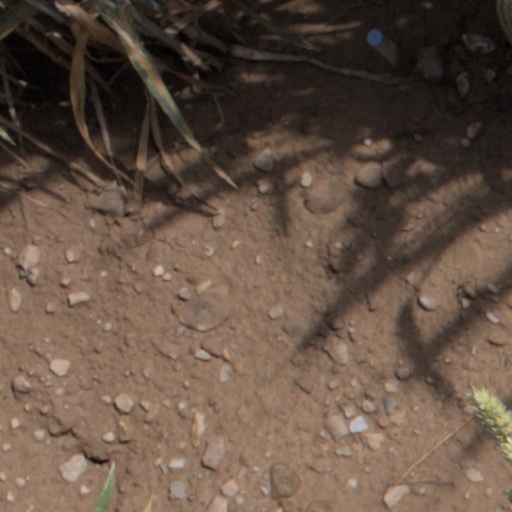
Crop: wheat